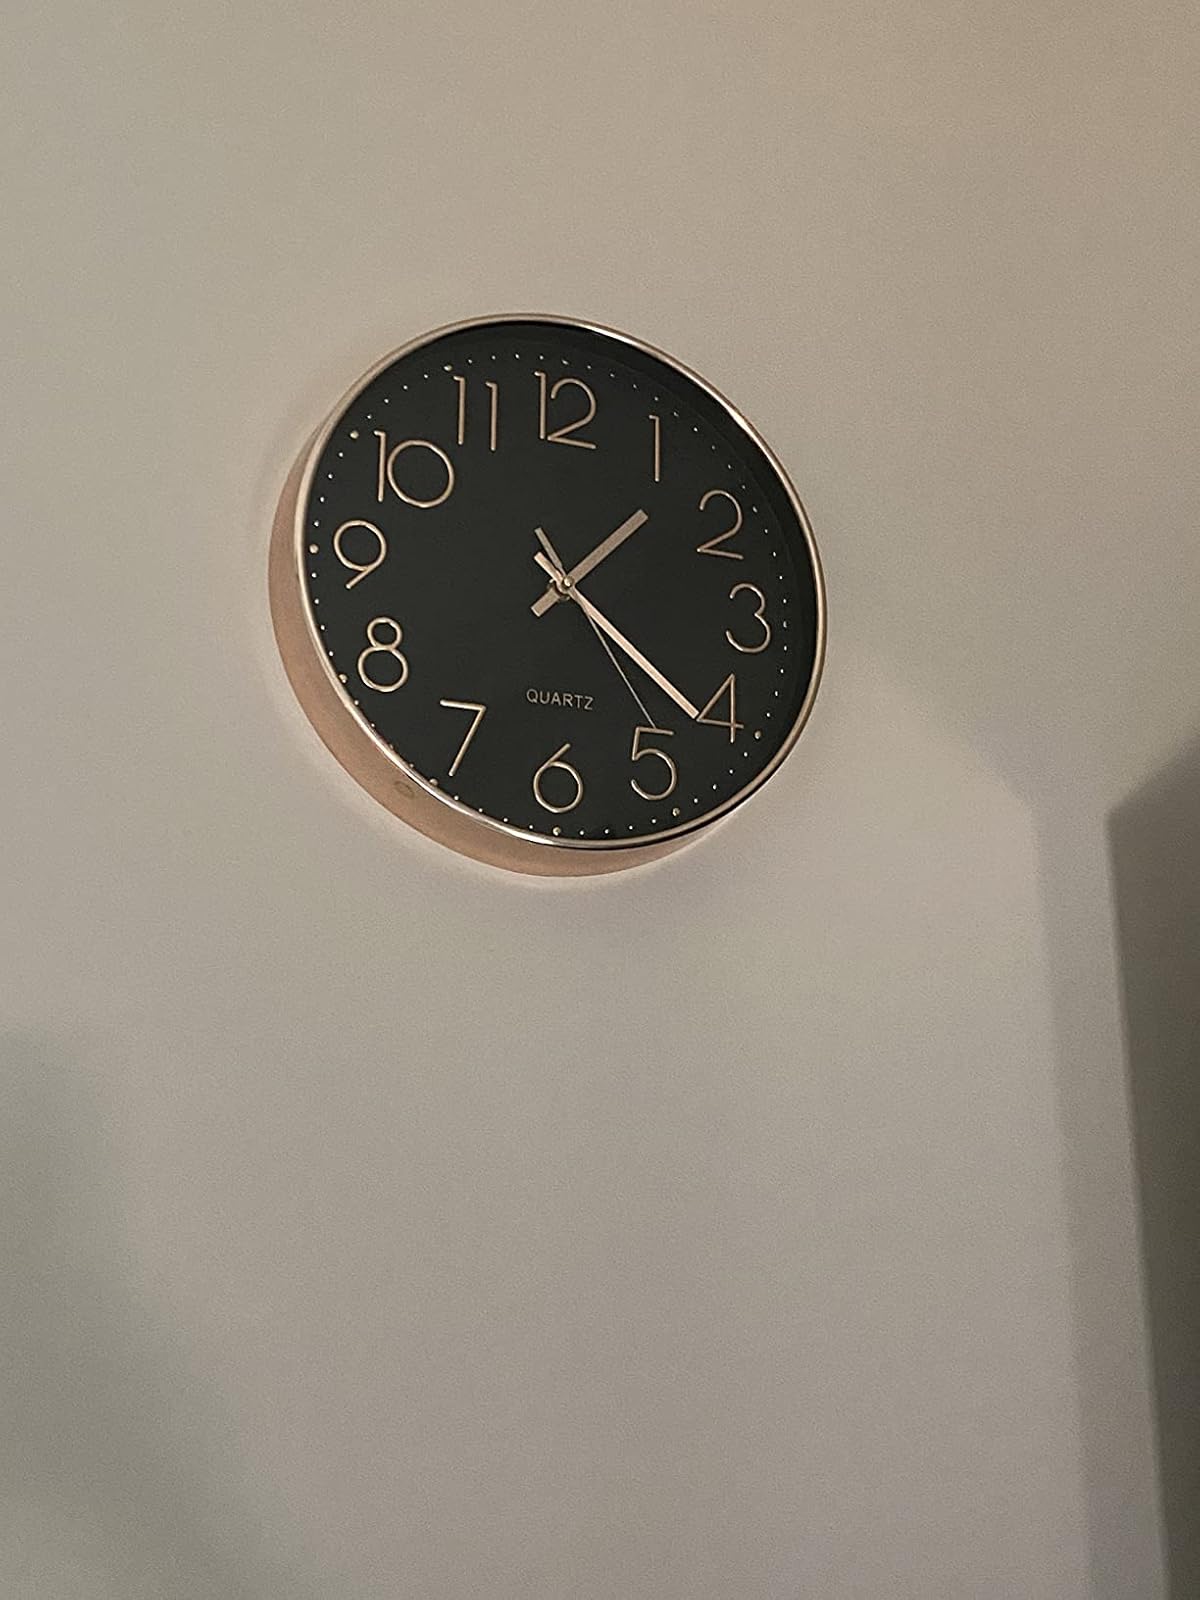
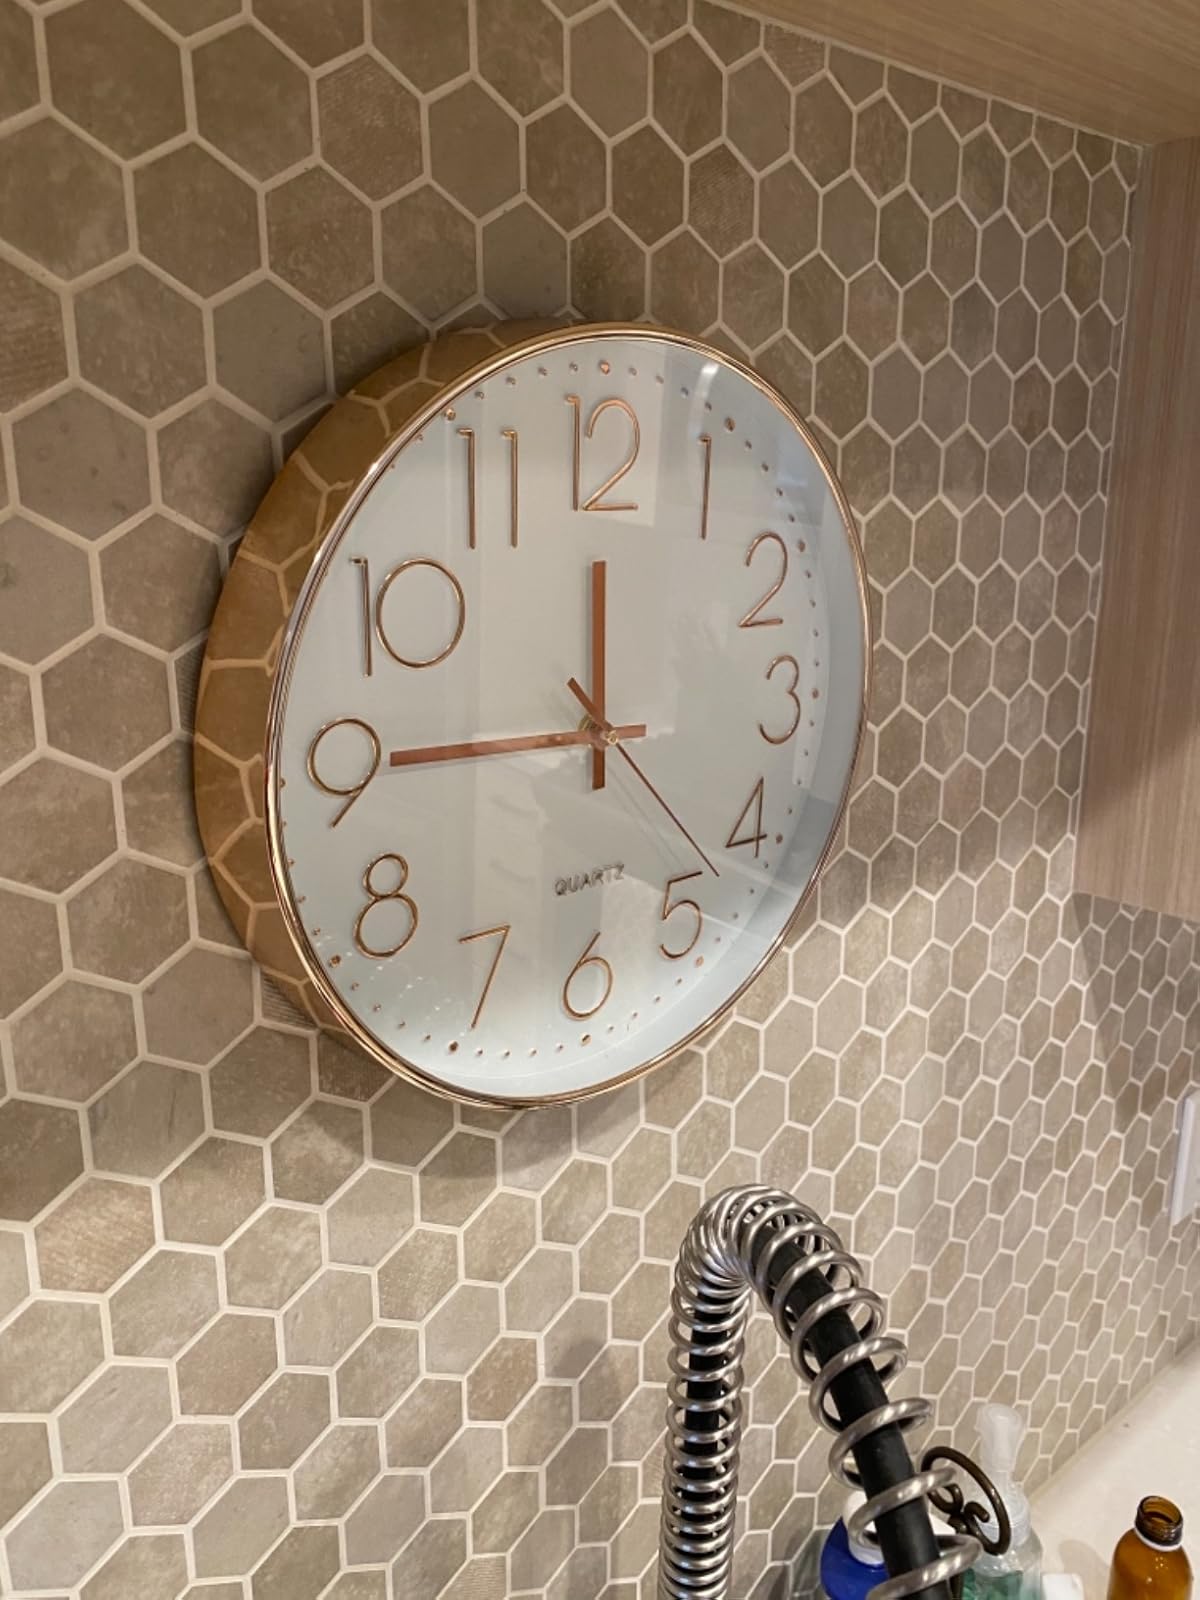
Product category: clock
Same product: no